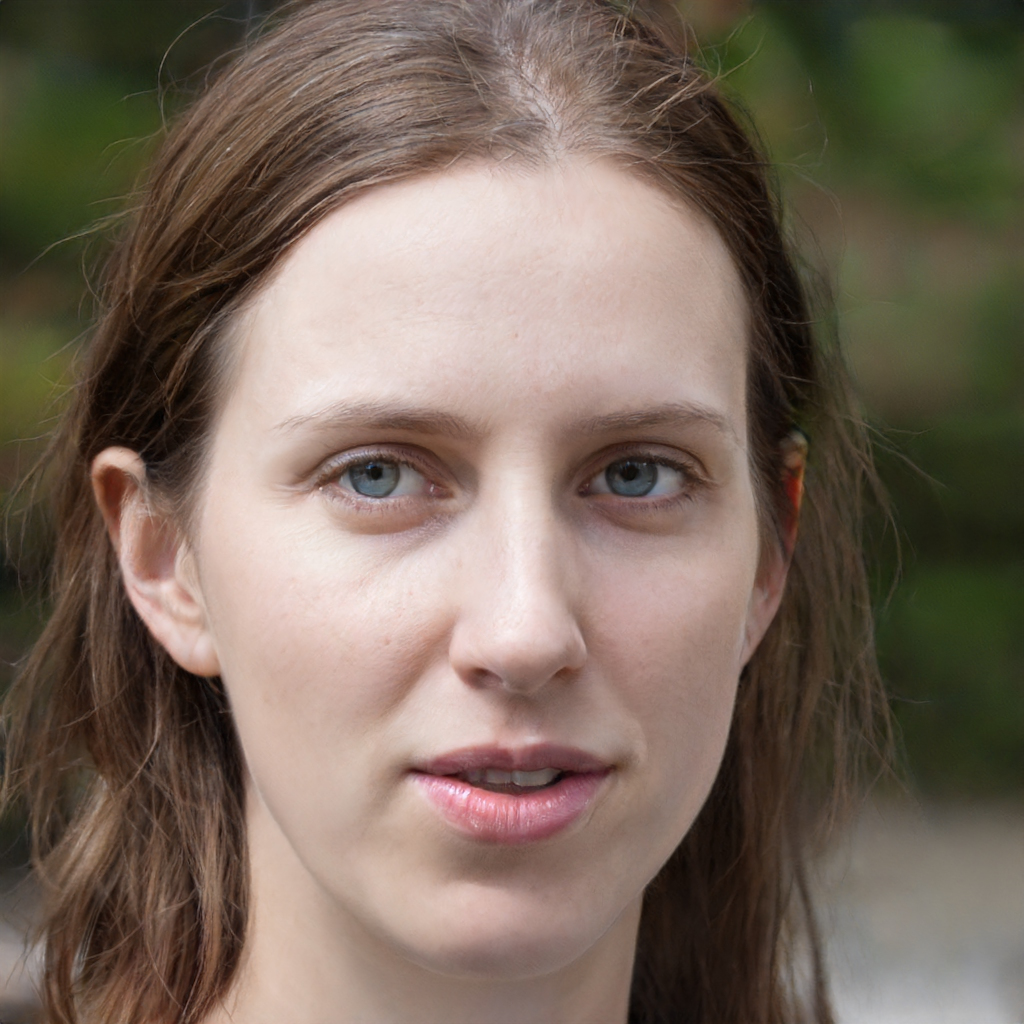
Label: Colored